Eduard Franz

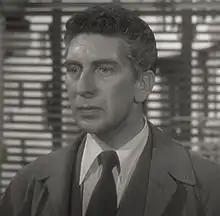
Franz in "Hollow Triumph" (1948)

Eduard Franz Schmidt (October 31, 1902 – February 10, 1983) was an American actor of theatre, film and television. Franz portrayed King Ahab in the 1953 biblical low-budget film "Sins of Jezebel", Jethro in Cecil B. DeMille's "The Ten Commandments" (1956), and Jehoam in Henry Koster's "The Story of Ruth" (1960).